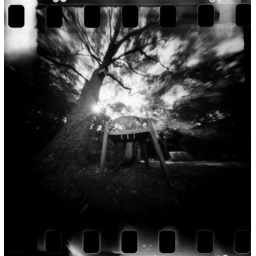
chair under maytens tree